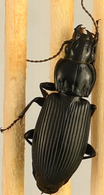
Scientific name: Pterostichus melanarius melanarius
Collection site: Chase Lake National Wildlife Refuge NEON (WOOD), plot WOOD_028